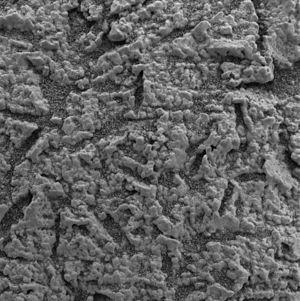
Microcavités vues par la caméra microscope du rover Opportunity à la surface d'un rocher sur Mars.
Mars Exploration Rover est une mission double de la NASA lancée en 2003 et composée de deux robots mobiles ayant pour objectif d'étudier la géologie de la planète Mars et en particulier le rôle joué par l'eau dans l'histoire de la planète. Les deux robots ont été lancés au début de l'été 2003 et se sont posés en janvier 2004 sur deux sites martiens susceptibles d'avoir conservé des traces de l'action de l'eau dans leur sol. Chaque rover ou astromobile, piloté par un opérateur depuis la Terre, a alors entamé un périple en utilisant une batterie d'instruments embarqués pour analyser les roches les plus intéressantes :